Smallville (comics)

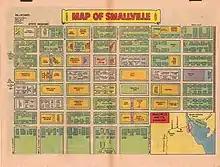
A map of the layout of the Silver Age version of Smallville. From "The New Adventures of Superboy" #22, October 1981.

Similar to the whereabouts of other fictional DC Universe cities, the location of Smallville was, originally, never specifically stated in the comics.